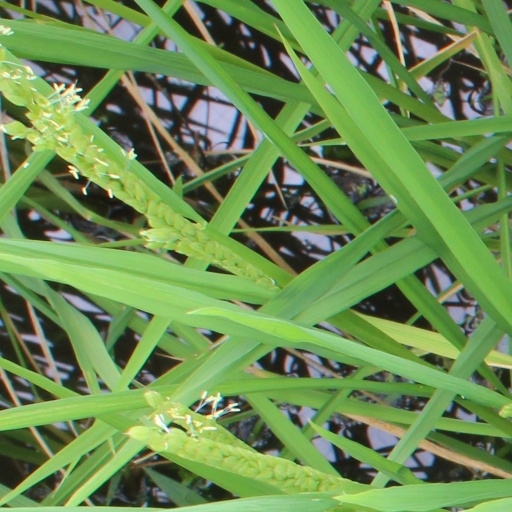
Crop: rice